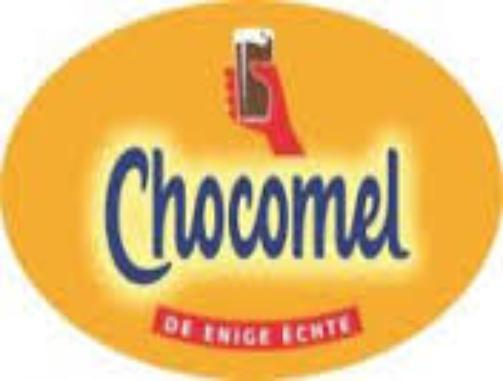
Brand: Chocomel
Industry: Food